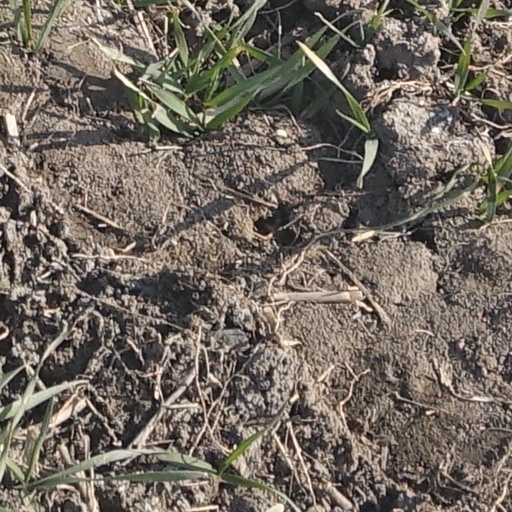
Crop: wheat